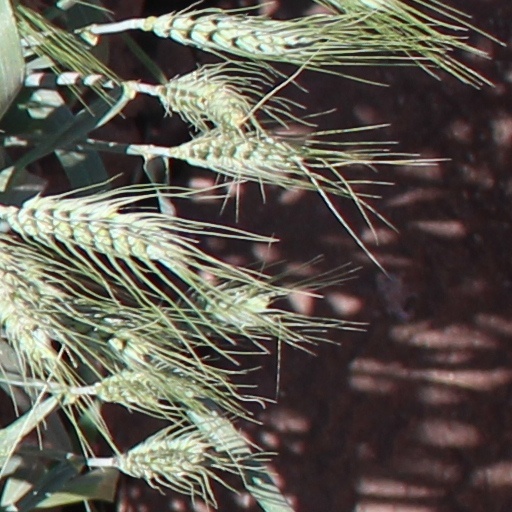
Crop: wheat